Žarko Obradović

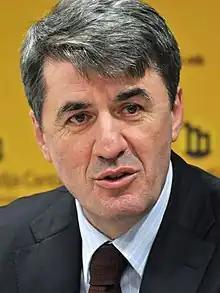
Obradović in 2011

Žarko Obradović (born 21 May 1960) is a Serbian politician who served as the minister of education from 2008 to 2013.